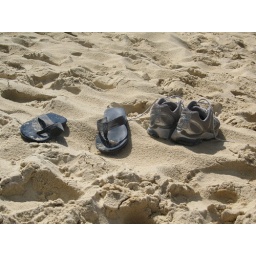
shoes in sand